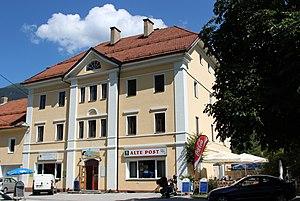
Schönberg im Stubaital est une commune du District d'Innsbruck-Land, au Tyrol, située au Sud de la ville d'Innsbruck. L'autoroute du Brenner commence ici, avec le payage Mautstelle et le pont de l'Europe.